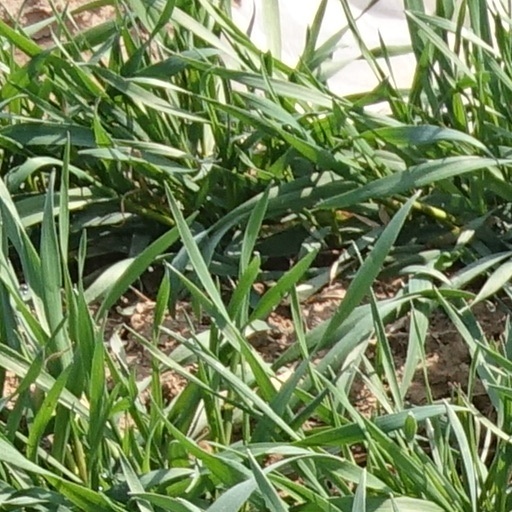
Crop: wheat